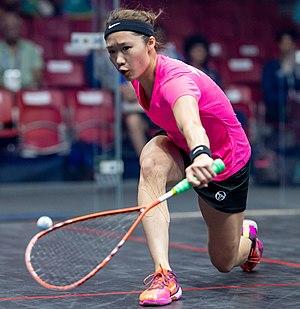
Joey Chan Ho-ling, née le 20 mai 1988 à Hong Kong, est une joueuse professionnelle de squash représentant Hong Kong. Elle atteint en mai 2012 la 16ᵉ place mondiale sur le circuit international, son meilleur classement. Elle prend sa retraite sportive en juin 2020.